Sydney Cove railings

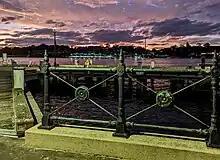
Piramma Park (aka Pyrmont Point Park) railings, the same design as Sydney Cove railings

Much of the sea wall at Sydney Cove is edged by cast iron fencing comprising vertical posts of two alternating patterns joined by horizontal railings at top and bottom with diagonal bracing and a central medallion at the cross point between. This fencing continues from around to the north boundary of the Park Hyatt Hotel, and continues, interrupted by the decking in front of the Park Hyatt Hotel, the fencing and gates to Campbell's Wharf and then the open area in front of Campbell's Stores and by the Overseas Passenger Terminal. It continues again past the palisade gates, fencing and gateposts to the south of the Terminal, along Circular Quay West to the main concourse giving access to the ferry wharves, and resumes at Circular Quay East, terminating at Whalebridge.